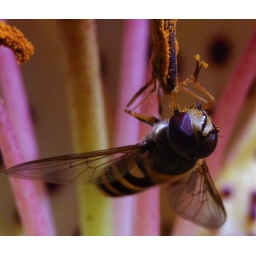
Flora and fauna in my garden today, July 8, 2009. Fly eating pollen from a lily bloom.